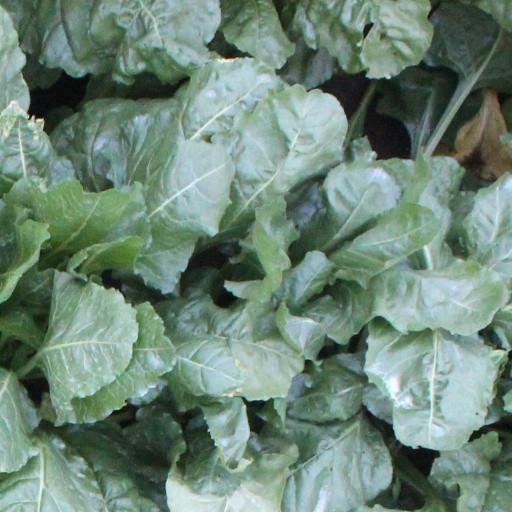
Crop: sugar beet